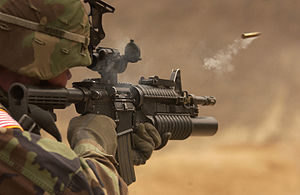
Krig / Grunde til krig / Psykologiske
Amerikansk soldat affyrer sin M4-karabin.
Krig er en tilstand af væbnet konflikt mellem samfund eller stater, en tilstand normalt kendetegnet ved ekstremt agressive og voldelige handlinger, ødelæggelse og død. Krigsførelse er betegnelsen for de måder som krigshandlinger udføres på, hvad enten de udføres af regulære militære styrker eller mere irregulære militser. I total krig er krigsførelsen ikke begrænset til militære mål, men fører oftest til omfattende ødelæggelse og tab blandt civile. Det modsatte af krig er fred. Årsagerne til krig kan være et ønske om at erobre landområder, opnå adgang til råstoffer, historiske nationale stridigheder eller uoverensstemmelser om religion.